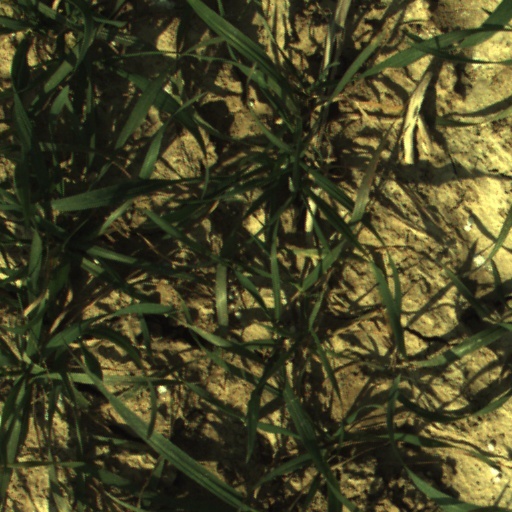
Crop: wheat